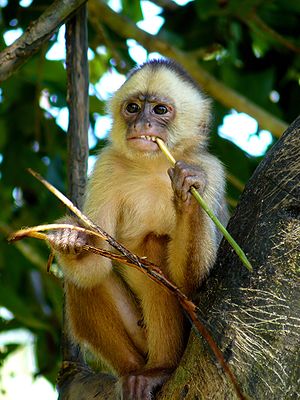
Cebidae / Klassifikation
Hvidpandet kapucinerabe (Cebus albifrons)
Cebidae er en af fem familier af vestaber. Den omfatter dødningehovedaber og kapucineraber. Familien omfattede tidligere også sakiaber, uakarier, springaber, edderkopaber, uldaber og brølaber, der til sammen blev kaldt sapajuer eller pelsaber.